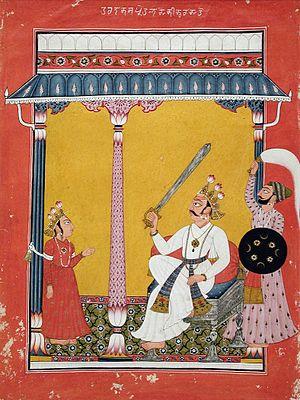
Prahlada est un personnage de la mythologie de l'hindouisme, fils du démon Hiranyakashipu. Prahlada est particulièrement admiré par les vishnouïtes. Son père a essayé de le tuer à maintes reprises à cause de sa dévotion pour Vishnu. Mais toutes ses stratégies diaboliques ont été vaines grâce à sa foi.